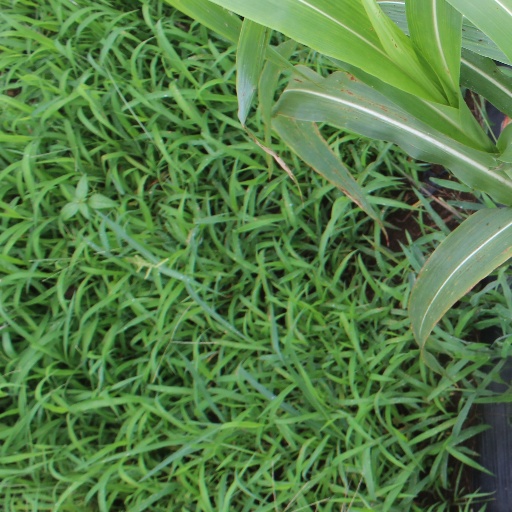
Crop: sorghum